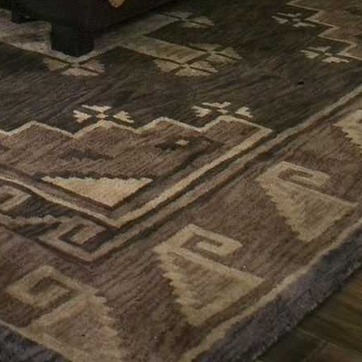
Material: carpet